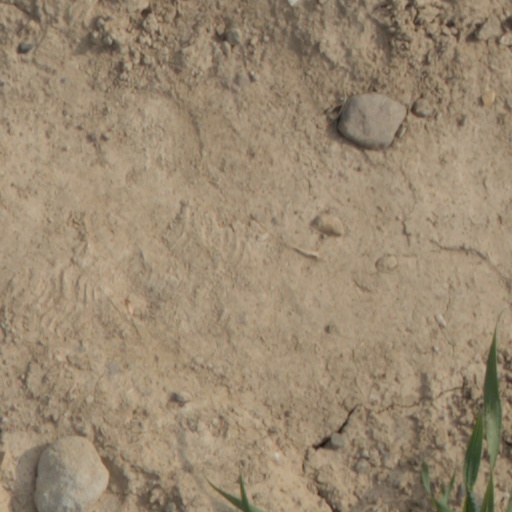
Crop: wheat